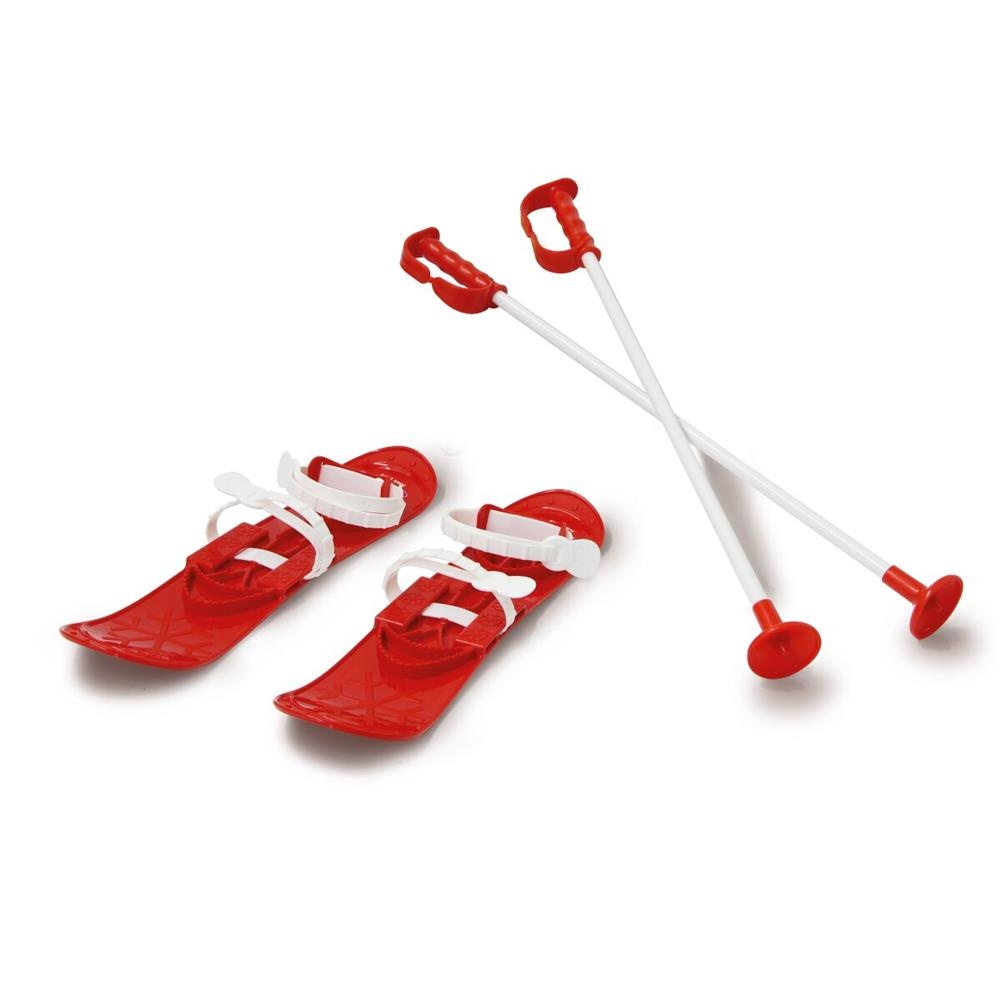
Jamara Snow Play Funny Carve 1st Step, 42cm, rot - Kinder-Ski mit Skistöcke
Funny Carve 1st Step, 42cm Spielerischer Start ins Skivergnügen für Kinderwintersportler. Ein Spielzeug Ski aus widerstandsfähigem Kunststoff (bis zu -20° C) inklusive verstellbaren Befestigungsschlaufen für alle Arten von Winterschuhen (23 - 28), ideal zum Lernen und für erste Übungen im Schnee. Ihre kleinen Sportler werden garantiert viel Spaß haben. Aerodynamische Bauweise um sanft über den Schnee zu gleiten Schlagzäher Kunststoff Skistöcke 60 cm hoch für optimale Balance Sichere Befestigungsschlaufen für verschiedene Schuhtypen und Größen (23 - 28) Leichte und robuste Stöcke aus Aluminium Anti Rutsch Rillen auf der Oberseite der Ski
Brand: Jamara
Category: Toys & Games > Toys > Sports Toys